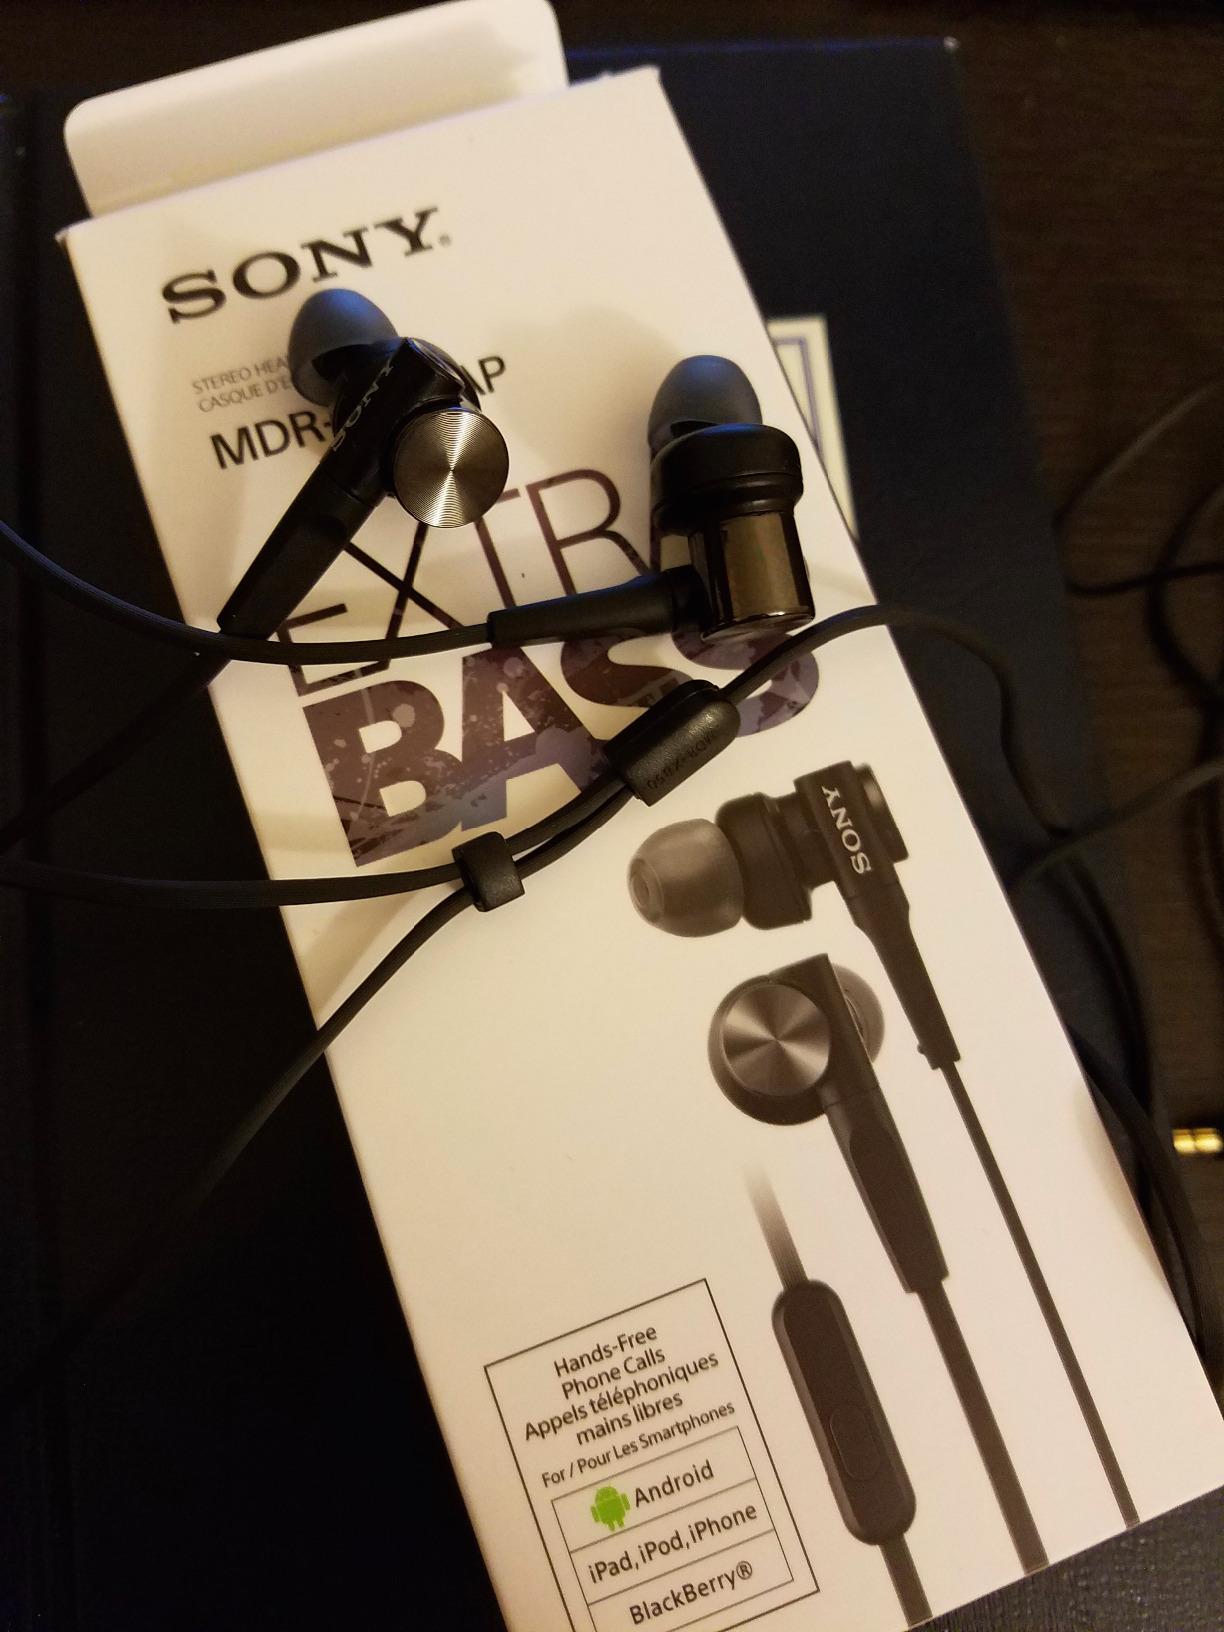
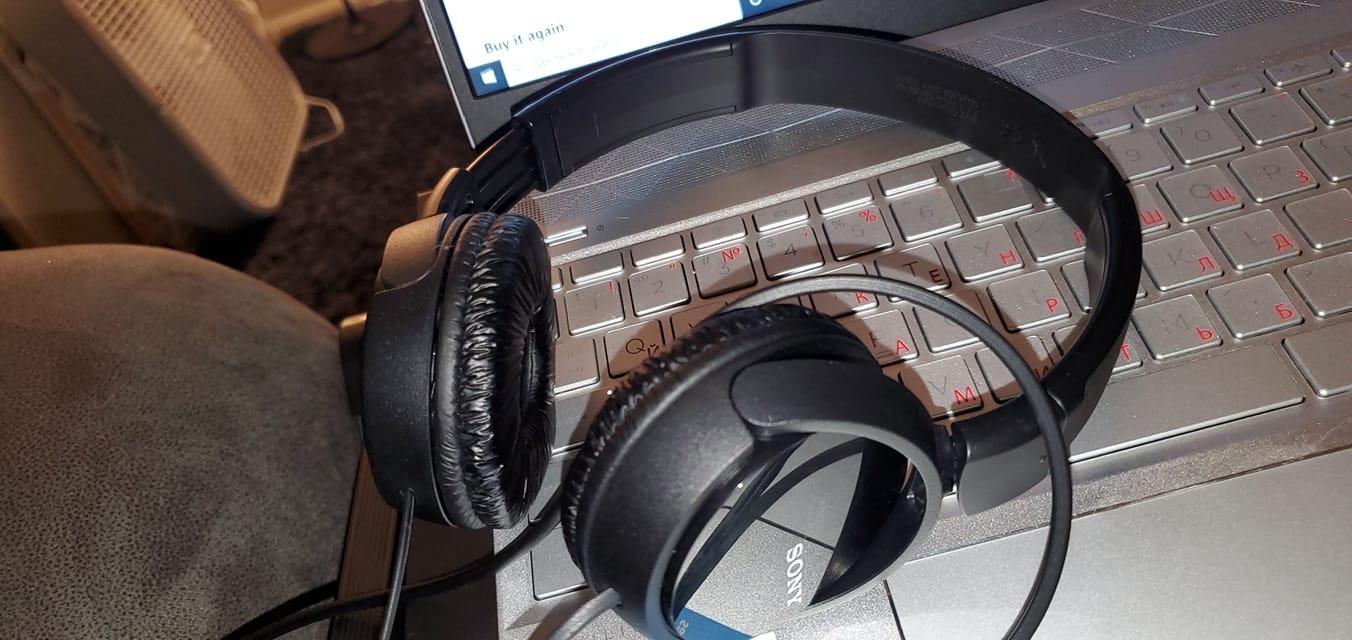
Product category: headphones
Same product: no